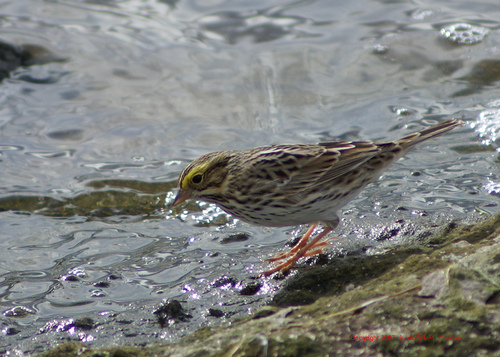
this bird has a brown and white speckled appearance with yellowish tints in its crown.
the bird has a distinct yellow eyebrow with it's body mostly covered in brown and white with patches of black.
a beautiful small bird with a yellow eyebrow that stands out from it's tans and white body.
brown and white bird with large eyes that are framed with yellow feathers.
this bird is brown and white in color with a stubby beak, and brown eye rings.
this particular bird has a white and black belly and secondaries
this bird has wings that are brown and has a white bellt and yellow crown
this bird is brown with white and has a very short beak.
this bird is spotted brown in color, and has a brown beak.
this bird has wings that are brown and has a white belly
Species: Savannah Sparrow